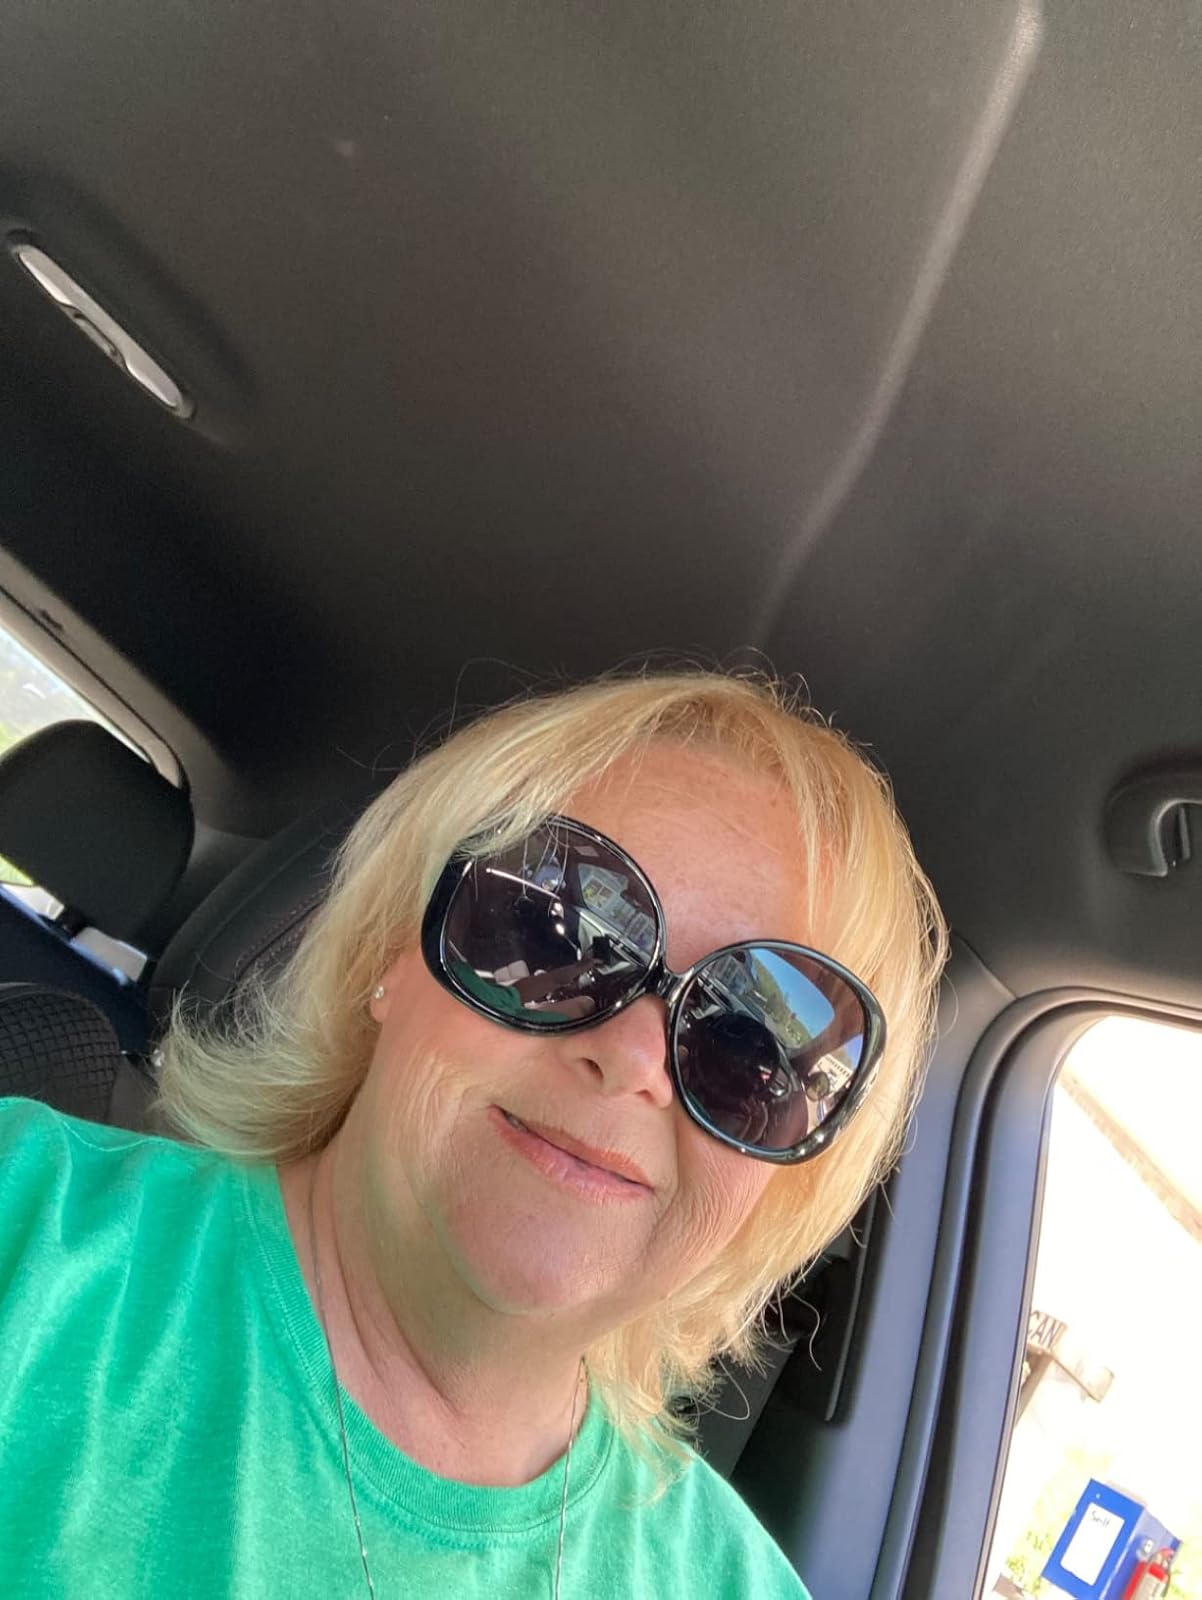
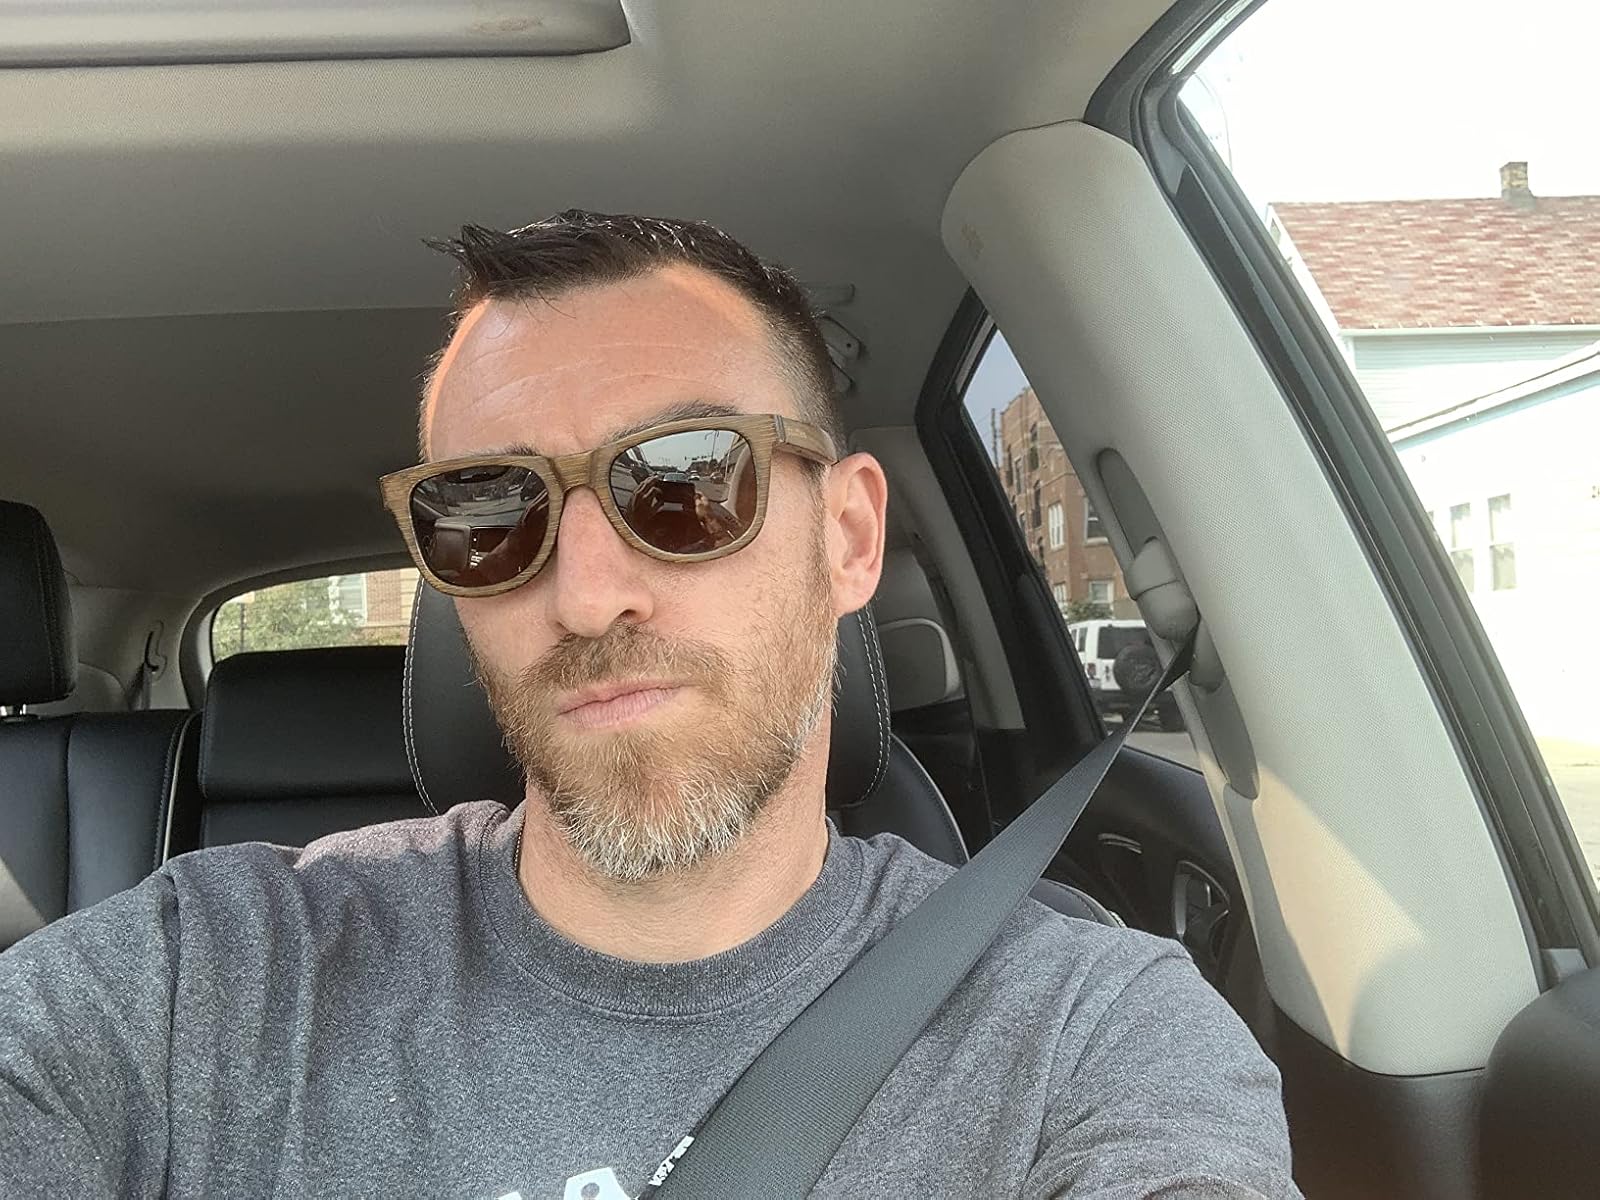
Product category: accessories_sunglasses
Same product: no